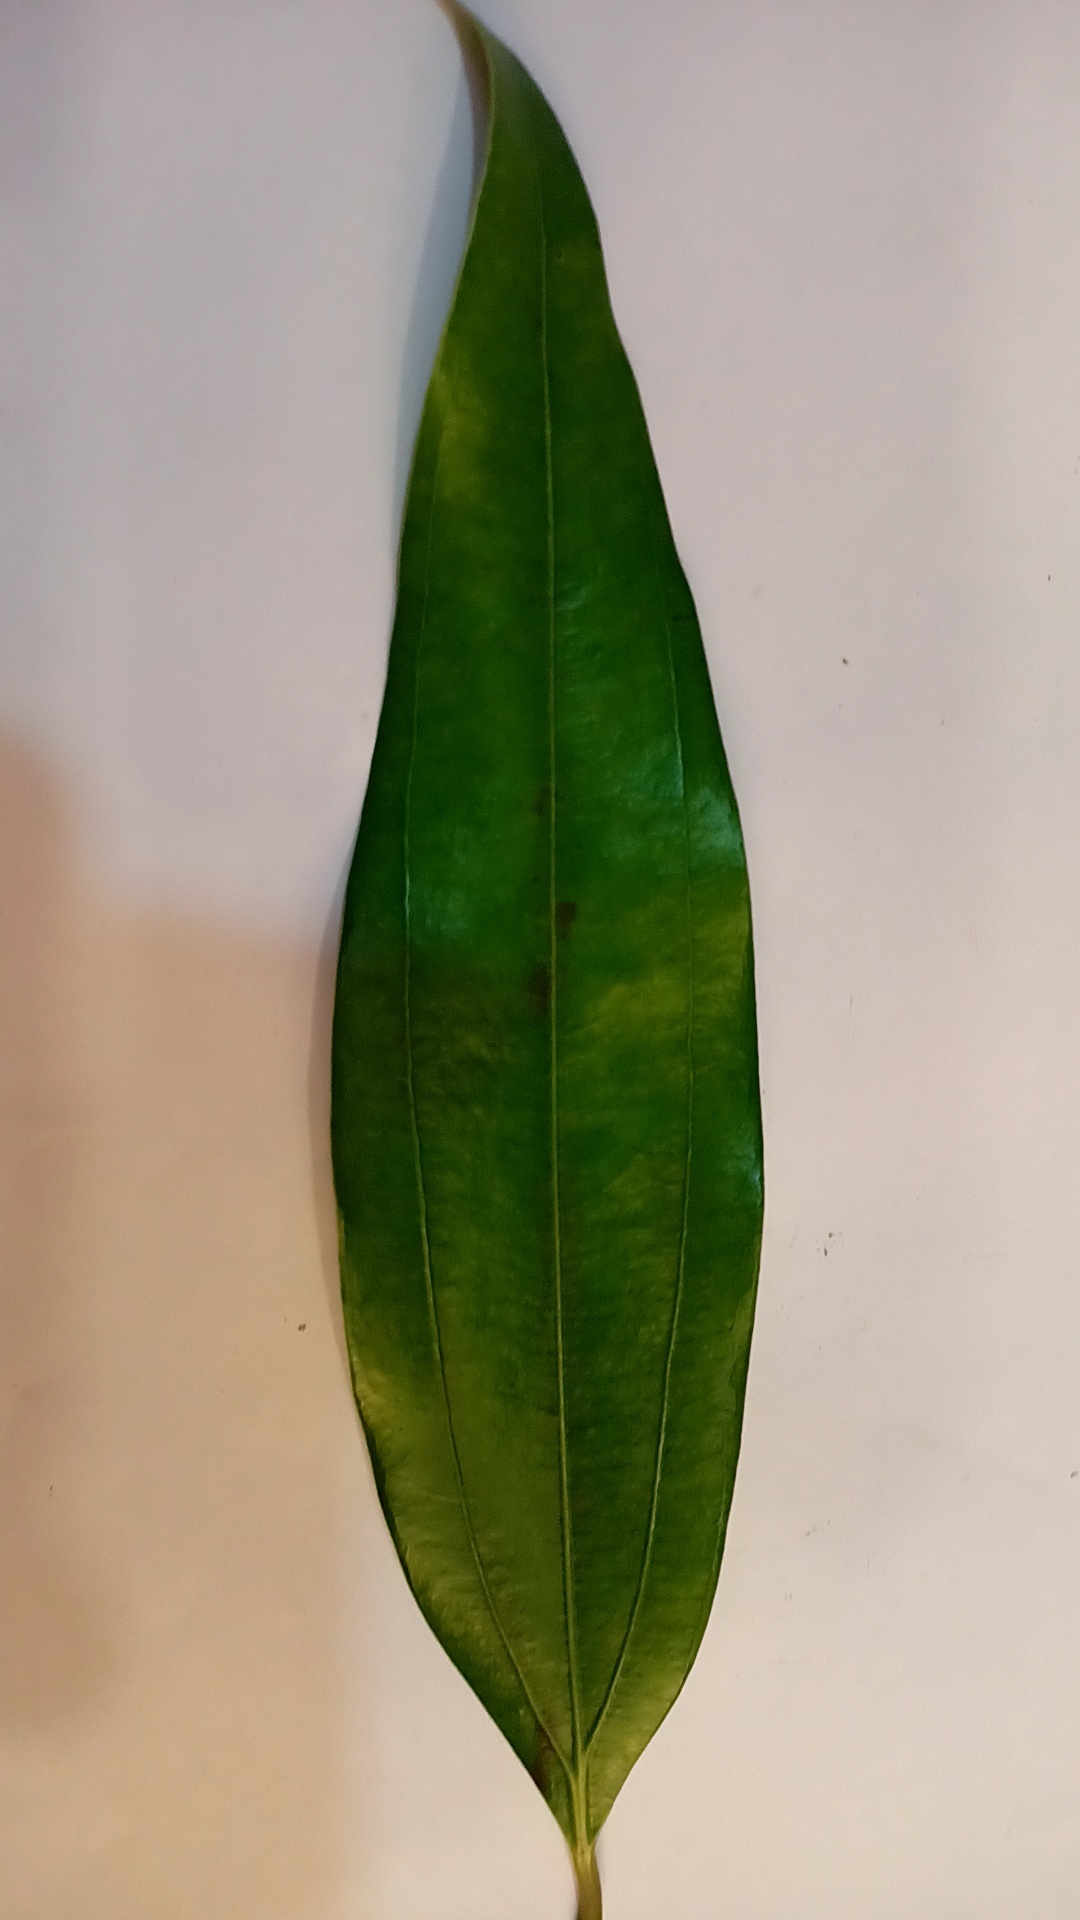
Label: Healthy